George Washington Carver School District

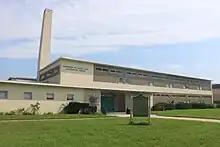
The former George Washington Carver Elementary School, now the Township of Royal Oak Recreation Center

George Washington Carver School District was a majority-Black school district in Royal Oak Township, Michigan.